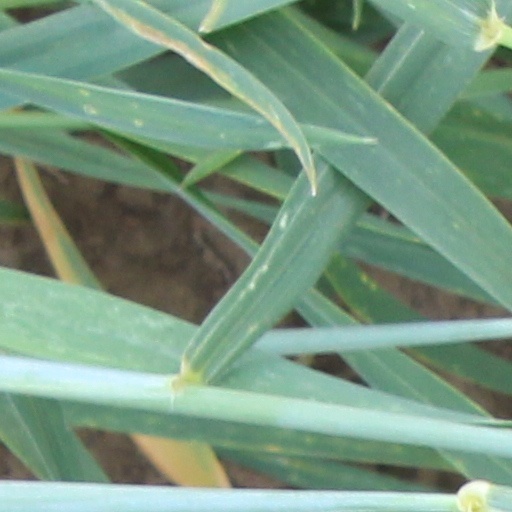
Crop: wheat